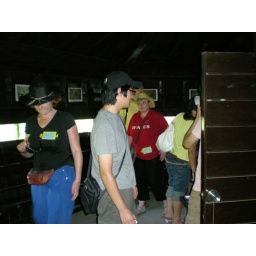
in the bird watching house